Imperial Roman army

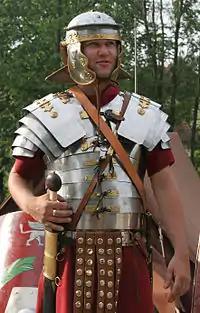
Historical re-enactor wearing replica equipment of a Roman legionary about AD 75, standing in front of his "contubernia"'s tent. Note the one-piece, short-sleeved tunic, Imperial Gallic G helmet, Corbridge A body armour, Pompeii-Type Gladius, "pugio" on left hip, and "scutum" or rectangular shield.

From the Second Punic War until the 3rd century AD, the bulk of Rome's light cavalry (apart from mounted archers from Syria) was provided by the inhabitants of the northwest African provinces of Africa proconsularis and Mauretania, the Numidae or Mauri (from whom derives the English term "Moors"), who were the ancestors of the Berber people of modern Algeria and Morocco. They were known as the "equites Maurorum" or "Numidarum" ("Moorish or Numidian cavalry"). On Trajan's Column, Mauri horsemen, depicted with long hair in dreadlocks, are shown riding their small but resilient horses bare-back and unbridled, with a simple braided rope round their mount's neck for control. They wear no body or head armour, carrying only a small, round leather shield. Their weaponry cannot be discerned due to stone erosion, but is known from Livy to have consisted of several short javelins. Exceptionally fast and maneuverable, Numidian cavalry would harass the enemy by hit-and-run attacks, riding up and loosing volleys of javelins, then scattering faster than any opposing cavalry could pursue. They were superbly suited to scouting, harassment, ambush and pursuit, but in melee combat were vulnerable to cuirassiers. It is unclear what proportion of the Numidian cavalry were regular auxilia units as opposed to irregular "foederati" units.